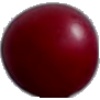
Label: Cherry Wax Red 1